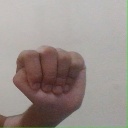
अक्षर: ठ